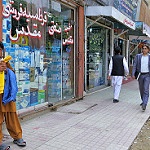
Scene: Outdoor